Organic horticulture

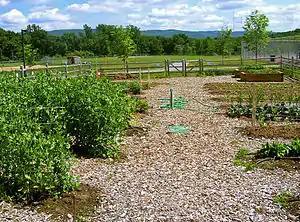
An organic garden on a school campus

Organic horticulture is the science and art of growing fruits, vegetables, flowers, or ornamental plants by following the essential principles of organic agriculture in soil building and conservation, pest management, and heirloom variety preservation.